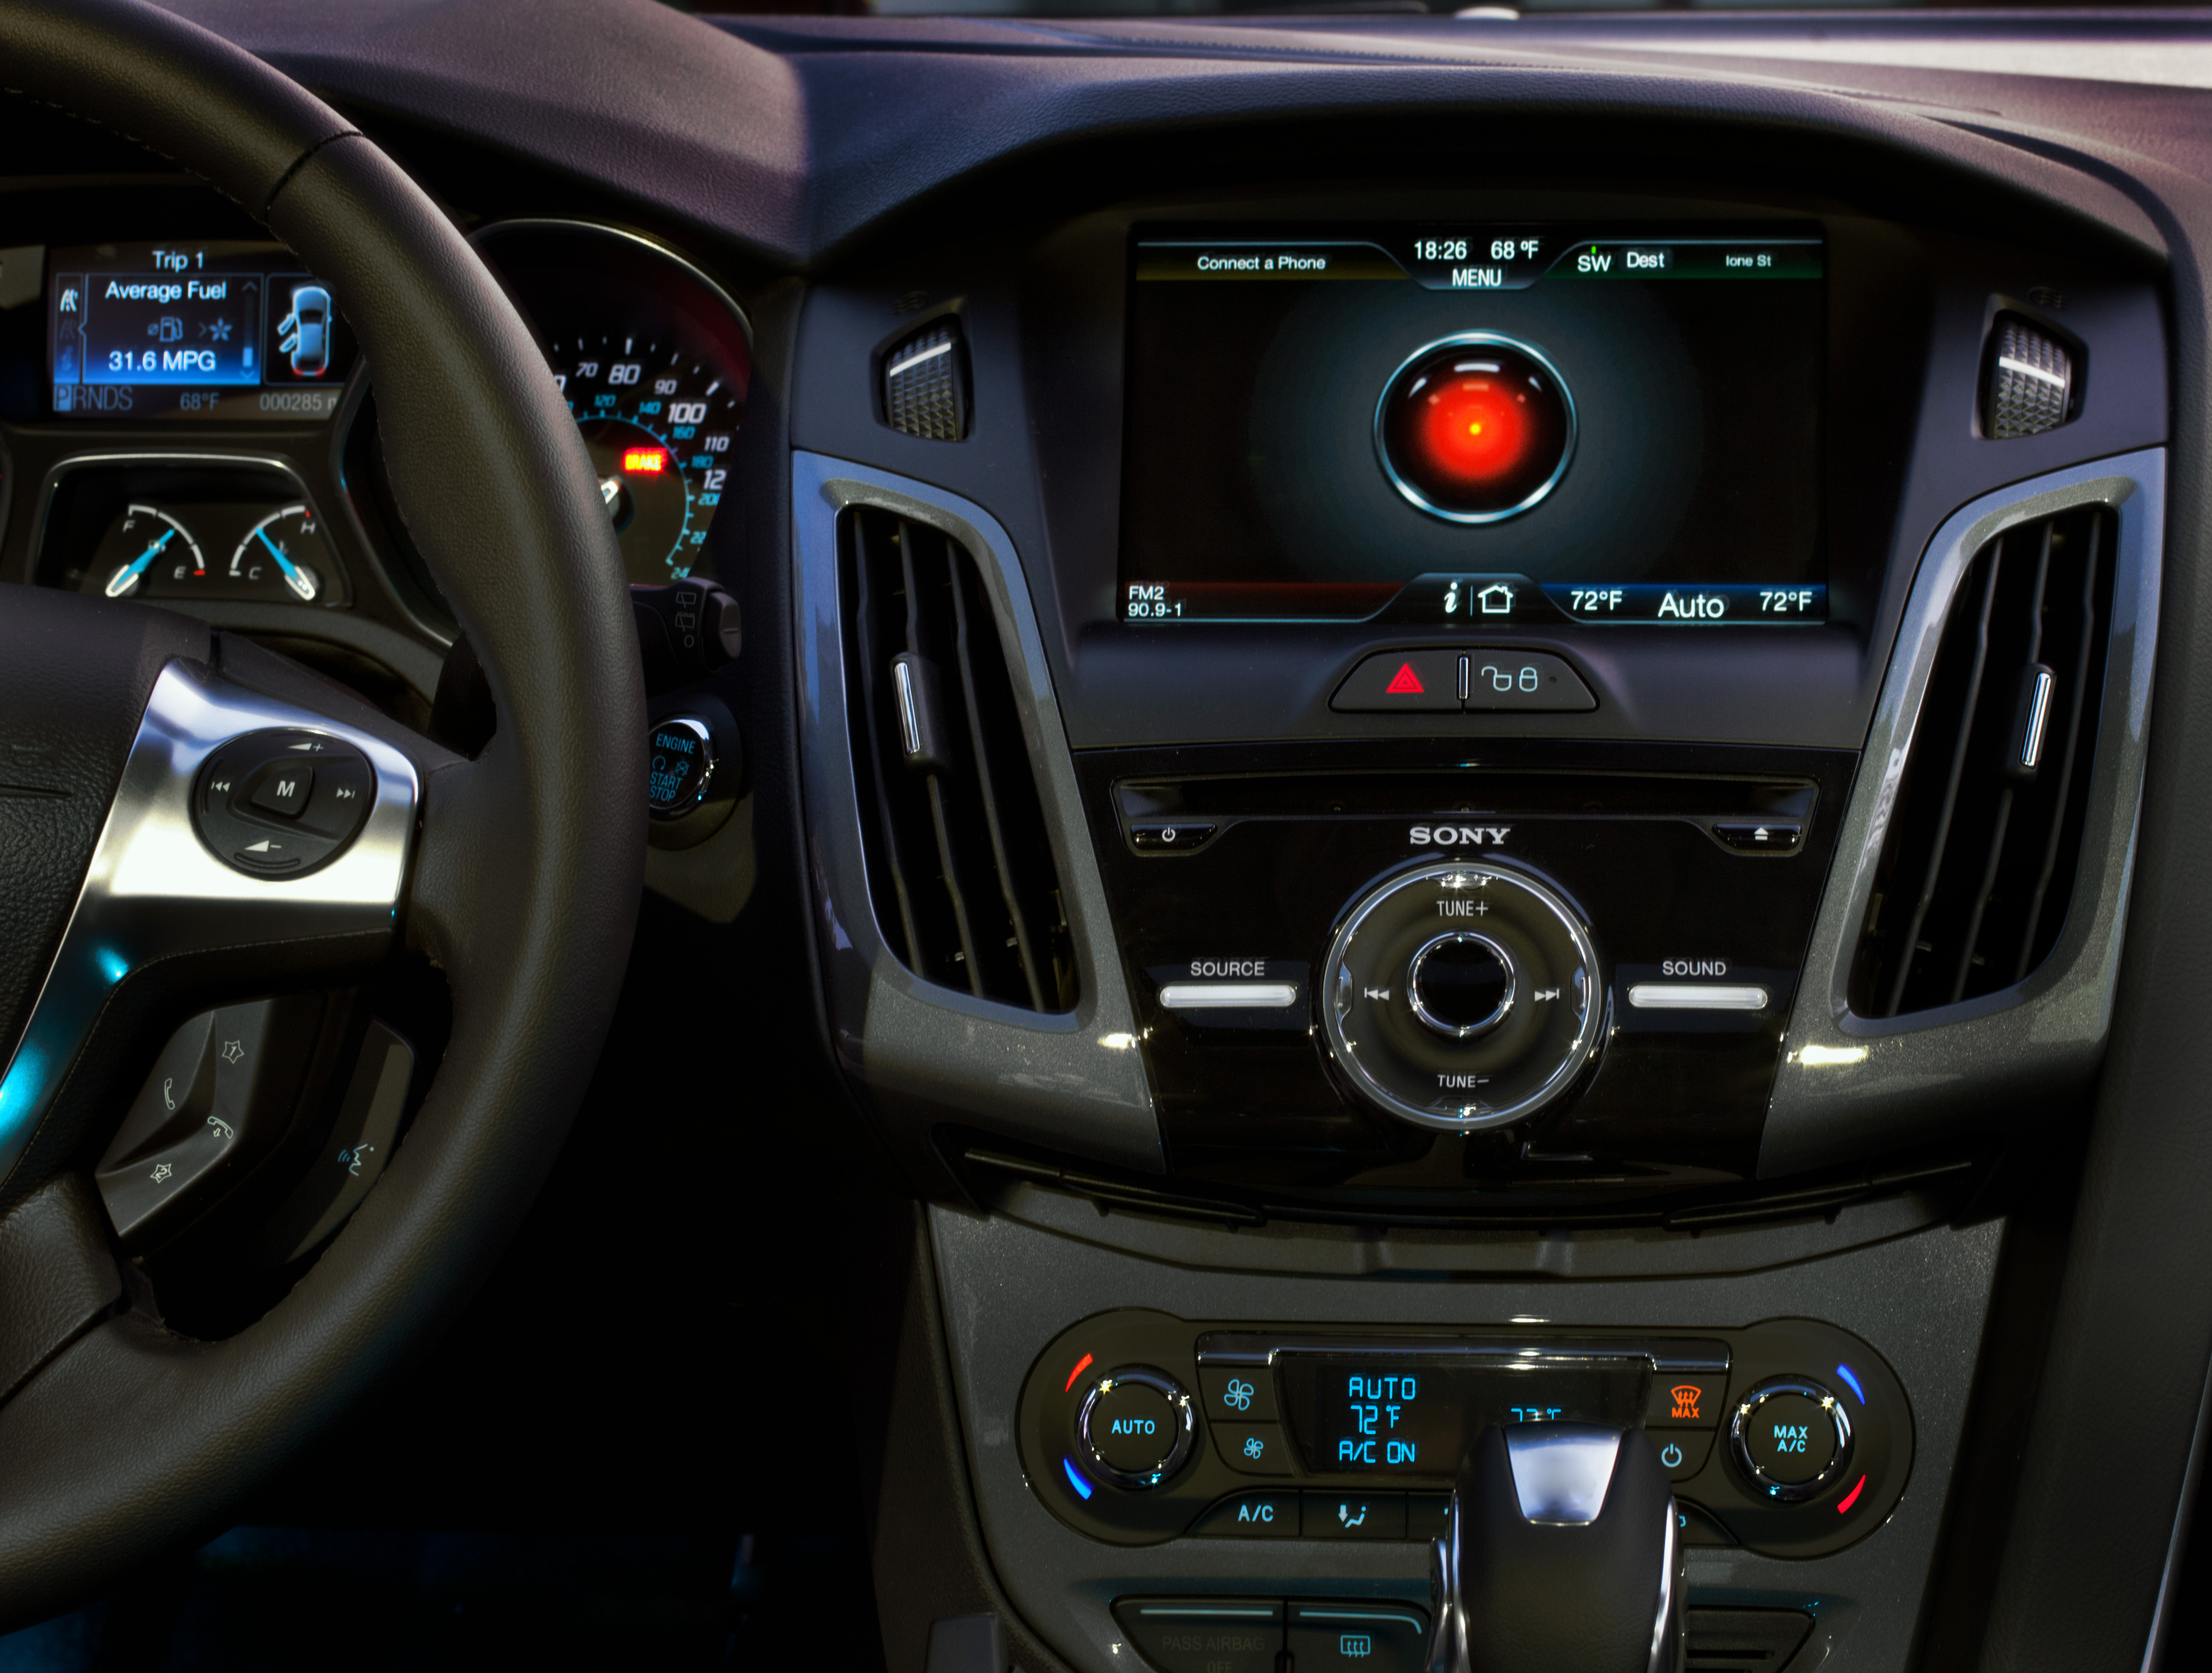
technology, car, automobile, vehicle, steering wheel, tech, 2012, ford, display, dash, sedan, wallpaper, fordfocus, chevrolet, ia, coupe, 2001, myfordtouch, fomoco, hal9000, land vehicle, ford focus, automobile make, automotive exterior, compact car, family car, executive car, mid size car, full size car, chevrolet cruze